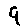
Label: 9